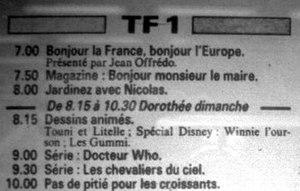
Photographie du programme télévisé de TF1, le 19 février 1989 de 7 à 10 heures du matin.
La Genèse des Daleks est le soixante-dix-huitième épisode de la première série de la série télévisée britannique de science-fiction Doctor Who. Originellement diffusé en six parties, du 8 mars au 12 avril 1975, il poursuit un arc narratif ayant commencé dans l'épisode Robot et se finissant dans Terror of the Zygons.
Robot est le soixante-quinzième épisode de la première série de la série télévisée britannique de science-fiction Doctor Who, diffusé pour la première fois en quatre parties hebdomadaires du 28 décembre 1974 au 18 janvier 1975. Premier épisode de la douzième saison, il présente pour la toute première fois Tom Baker dans le rôle du Docteur, qui outre Sarah Jane Smith se voit adjoindre un nouveau compagnon en la personne de Harry Sullivan.